Luis Moreno Ocampo

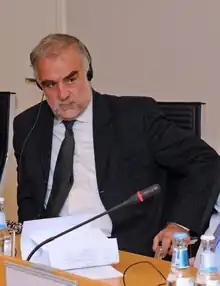

Luis Moreno Ocampo (born 4 June 1952) is an Argentine lawyer who served as the first prosecutor of the International Criminal Court (ICC) from 2003 to 2012. Previously, he had played a major role in Argentina's democratic transition (1983–1991).